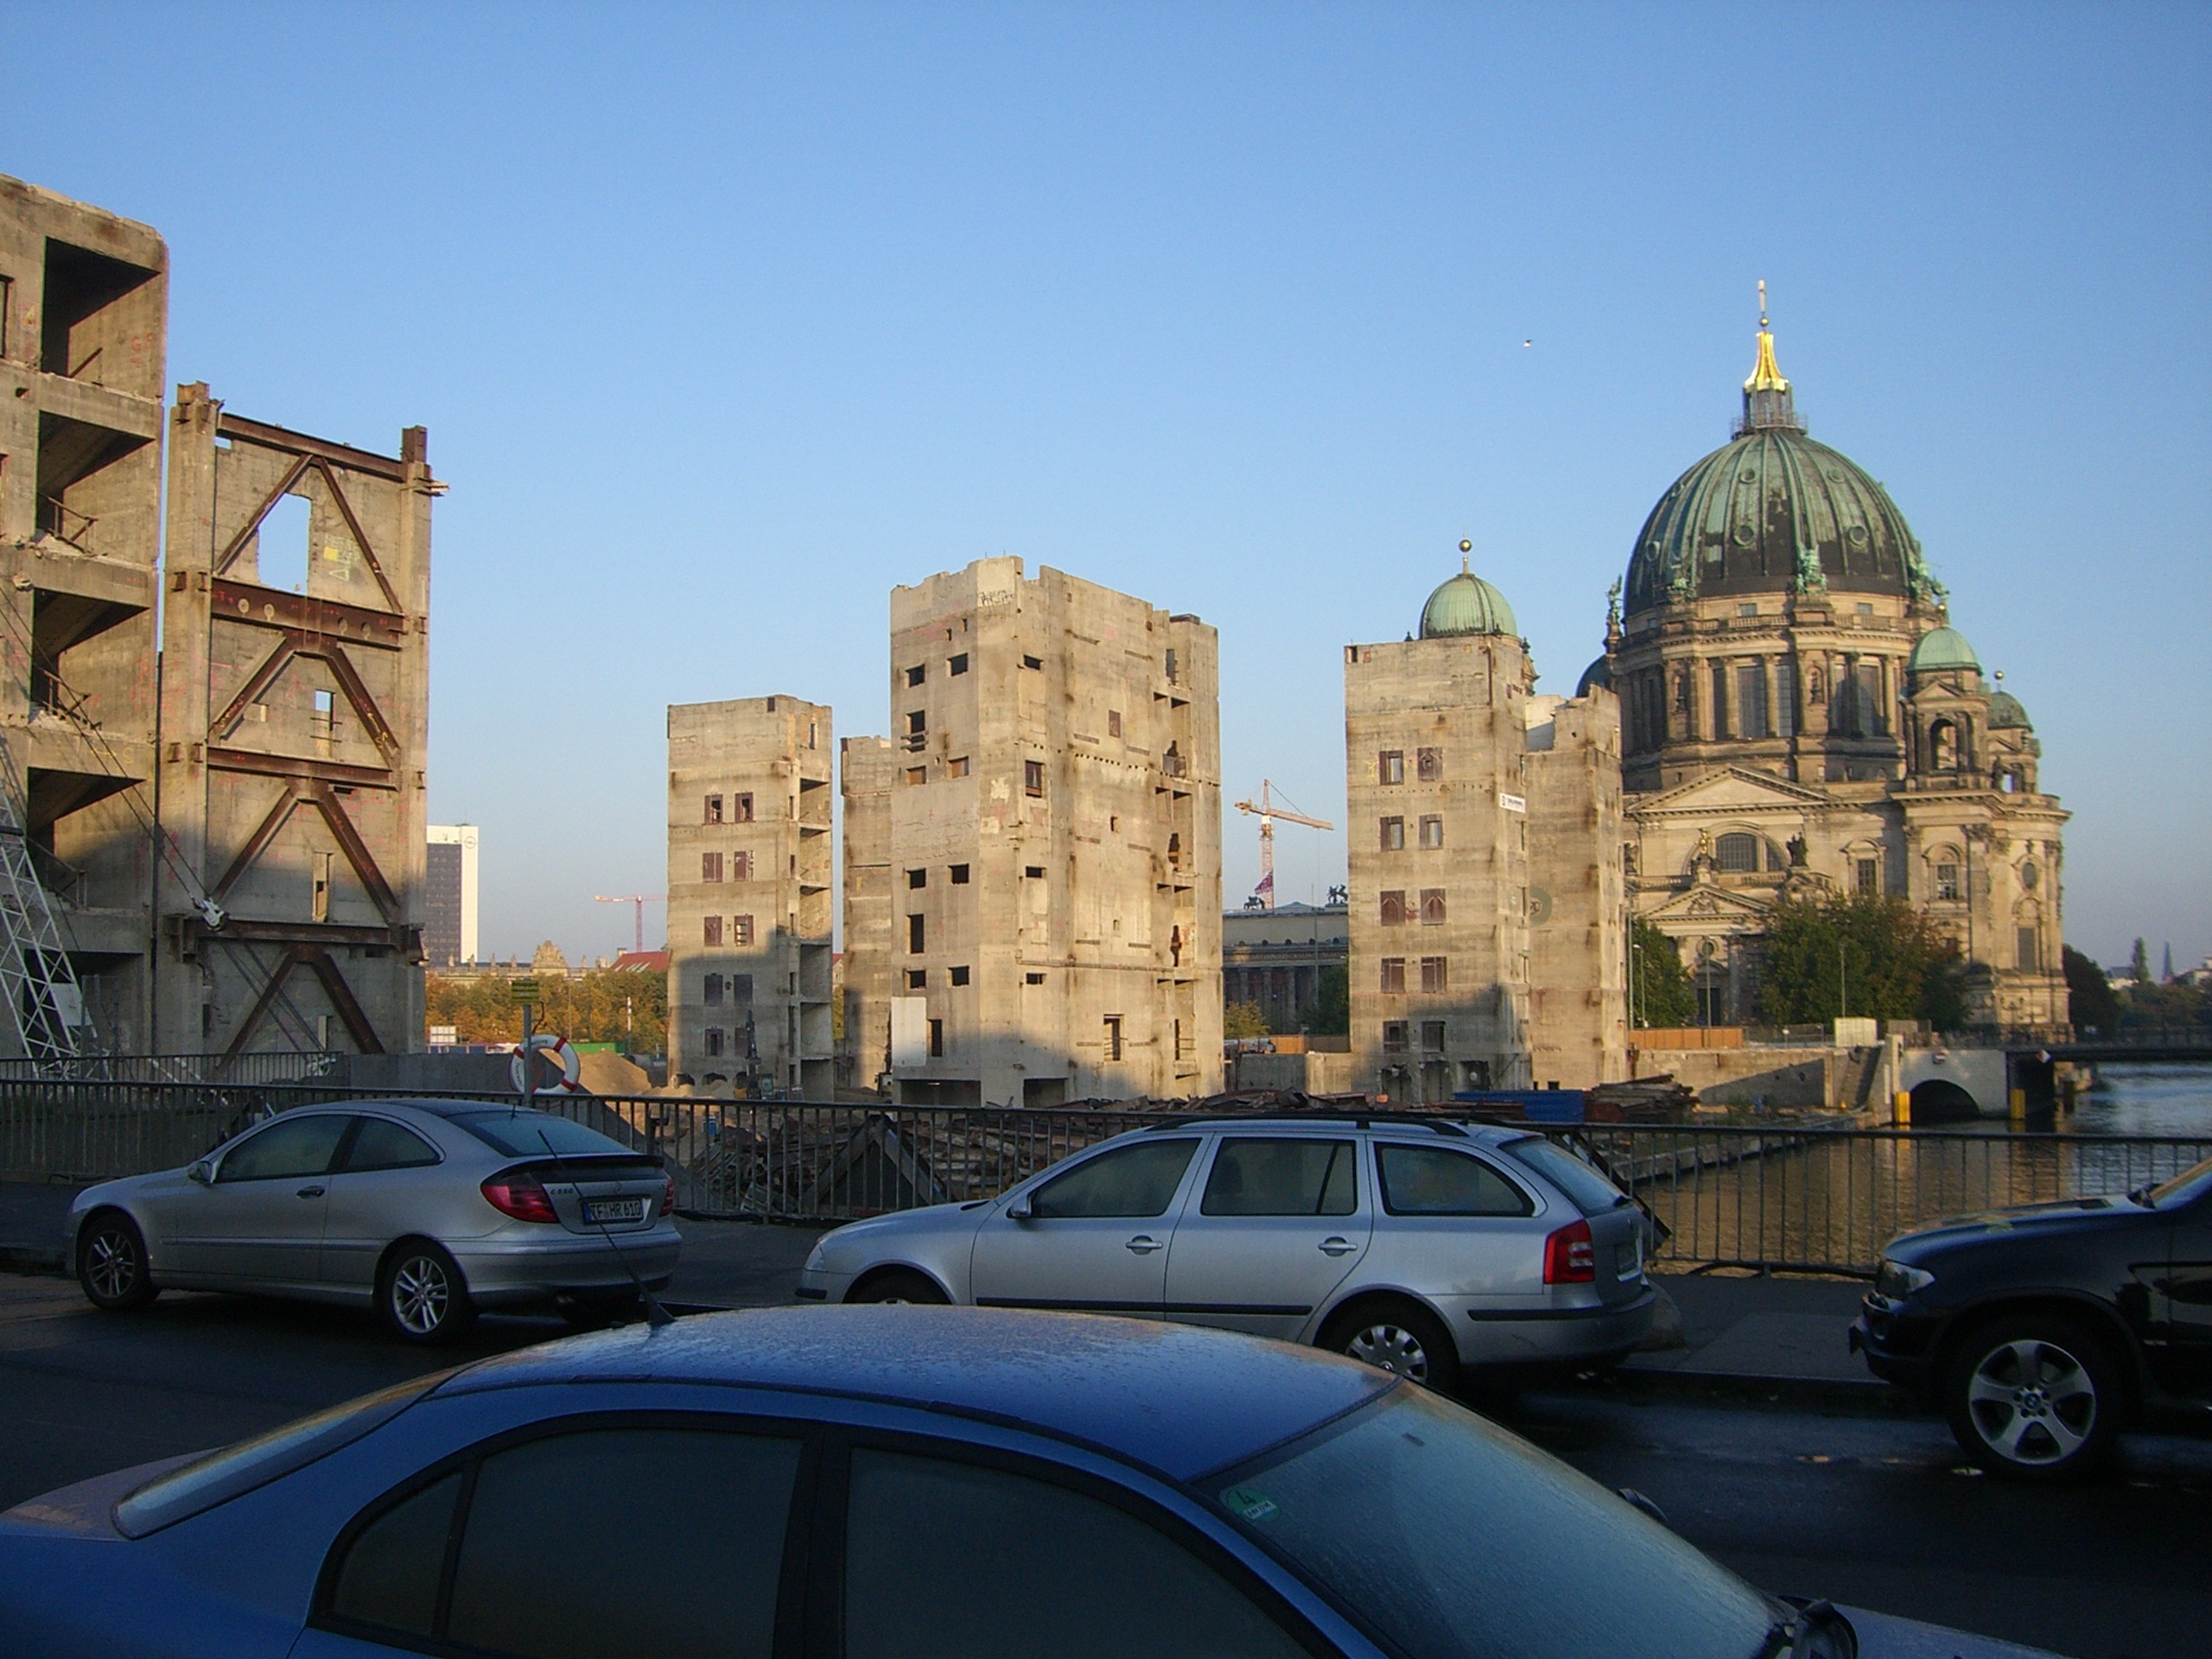
architecture, building, city, cityscape, downtown, vehicle, landmark, facade, ruins, berlin, dome, site, historically, berlin cathedral, bauruine, palace of the republic